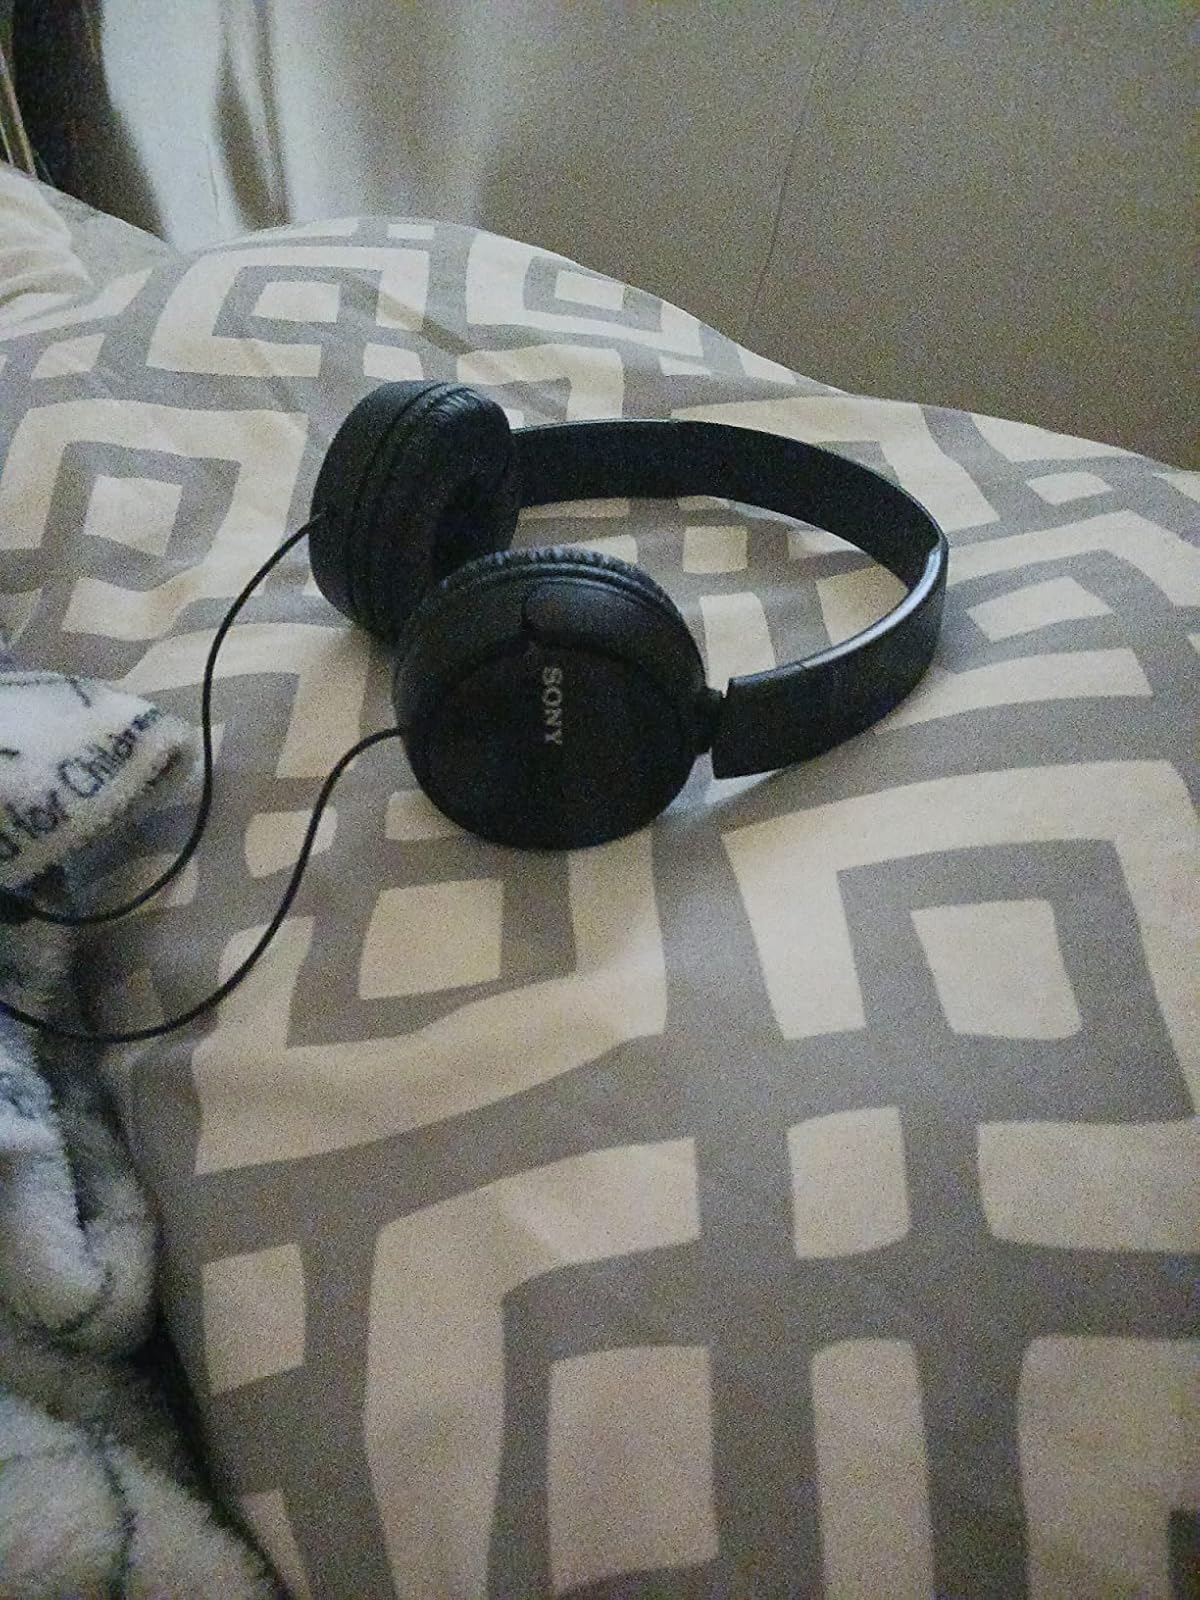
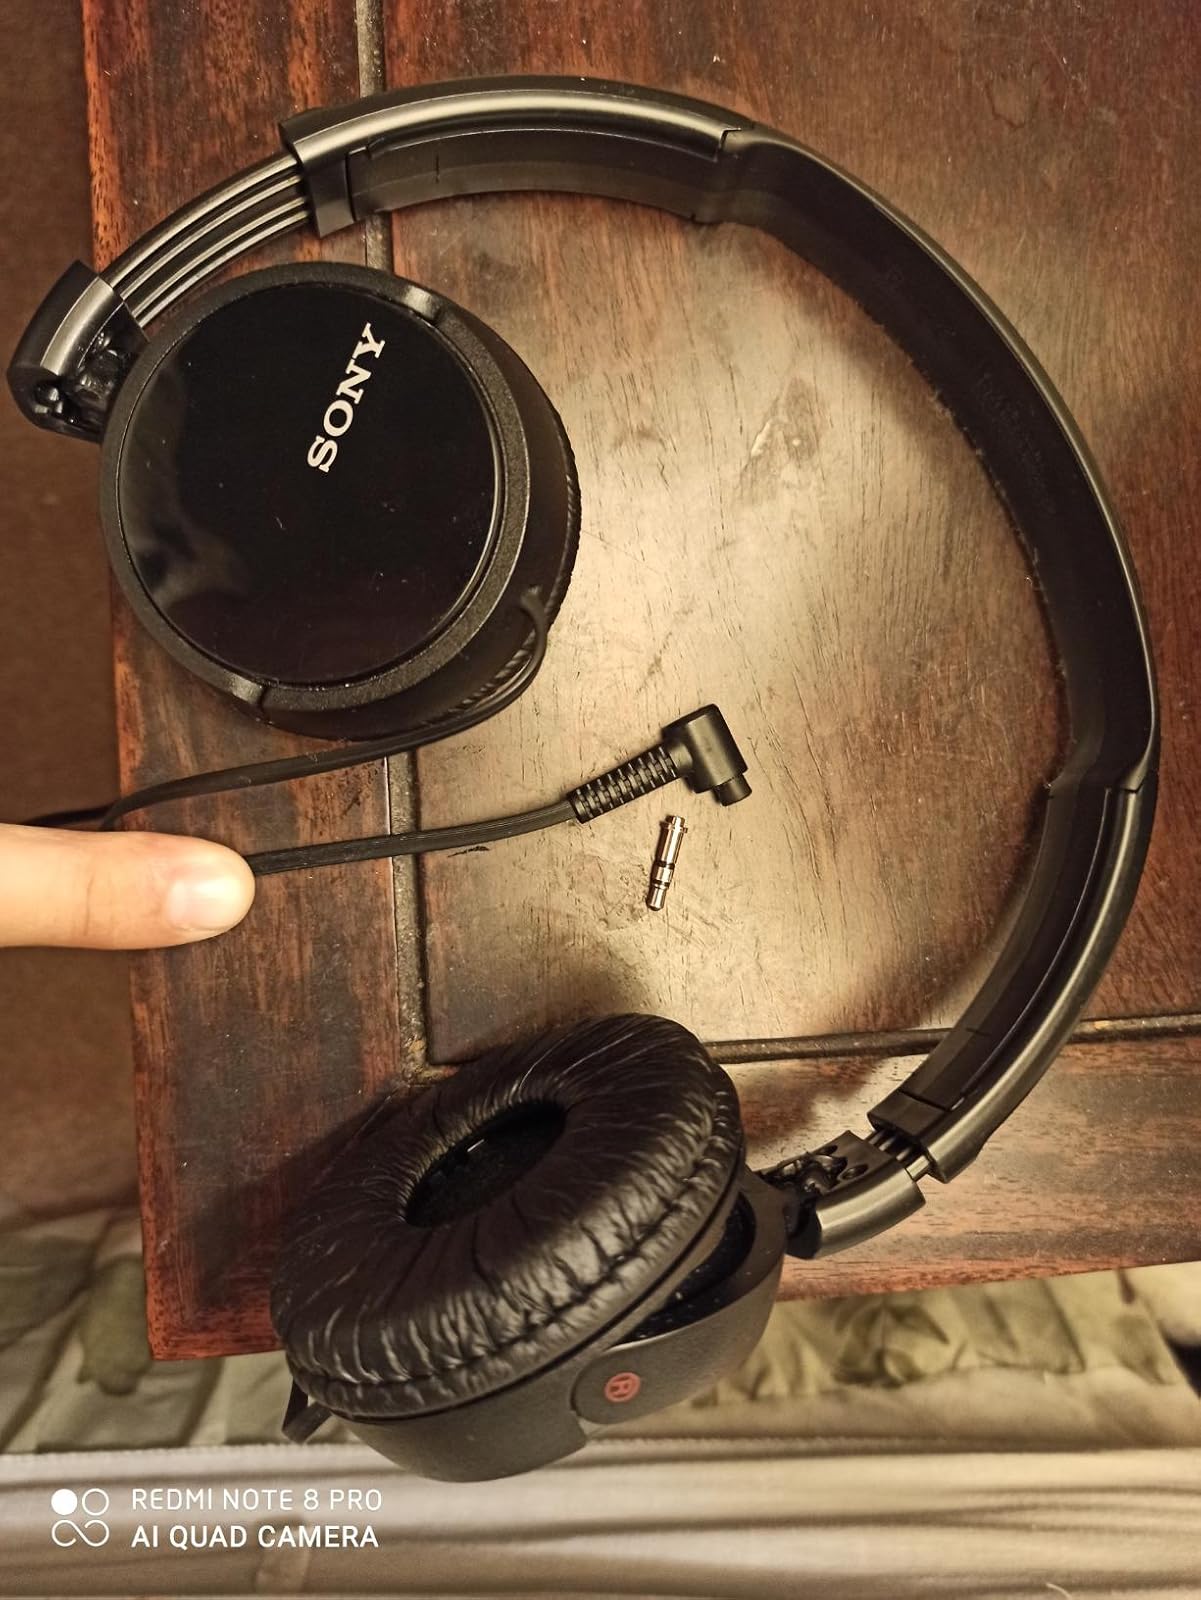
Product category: headphones
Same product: no